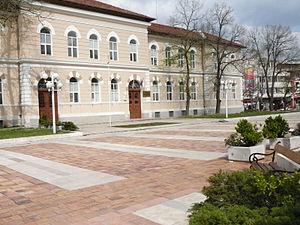
Vratsa est une ville du nord-ouest de la Bulgarie, au pied de la chaîne du Balkan. Elle est la capitale administrative de la province du même nom. A 116 km seulement de la capitale Sofia, à 370 m d'altitude, la ville de Vraca est l'une des villes les plus pittoresques de la Bulgarie. Blottie au pied de la montagne de Vraca, la riviere Leva passe tranquillement par la ville et les rochers semblent suspendus aux toits des maisons. Sa population est de 111 638 habitants.